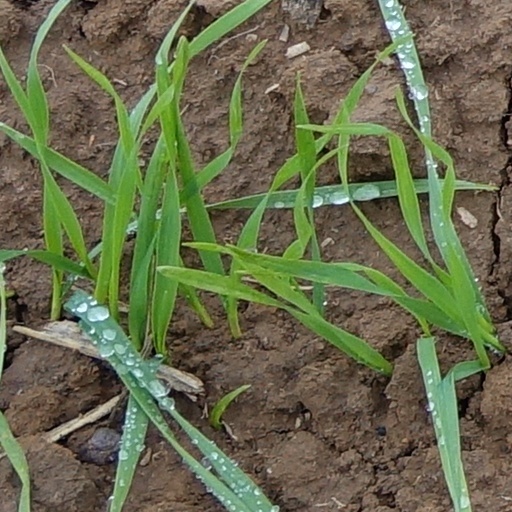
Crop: wheat